Eagle Grove, Iowa

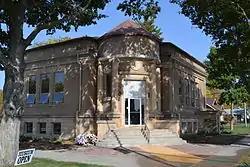
The Eagle Grove Public Library building is listed on the National Register of Historic Places

As of the census of 2000, there were 3,712 people, 1,511 households, and 994 families residing in the city. The population density was . There were 1,607 housing units at an average density of . The racial makeup of the city was 97.33% White, 0.16% African American, 0.05% Native American, 0.08% Asian, 1.35% from other races, and 1.02% from two or more races. Hispanic or Latino of any race were 2.05% of the population.